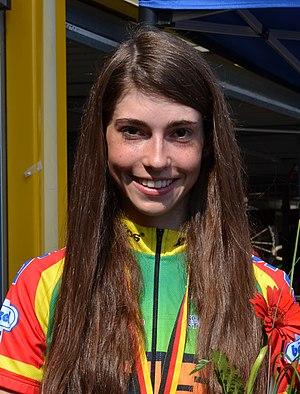
Christa Riffel est une coureuse cycliste allemande membre de l'équipe Canyon-SRAM.